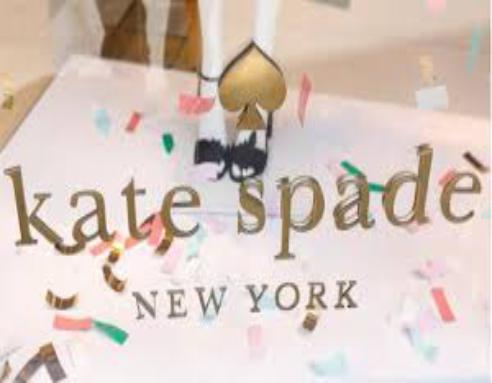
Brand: KATE SPADE-2
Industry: Clothes